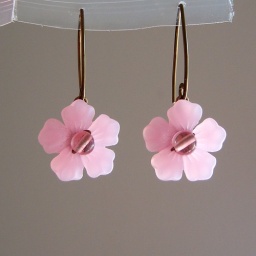
Little flower earrings inspired by cherry blossoms. The v-shaped hooks add elegance and sophistication to these cute earrings.